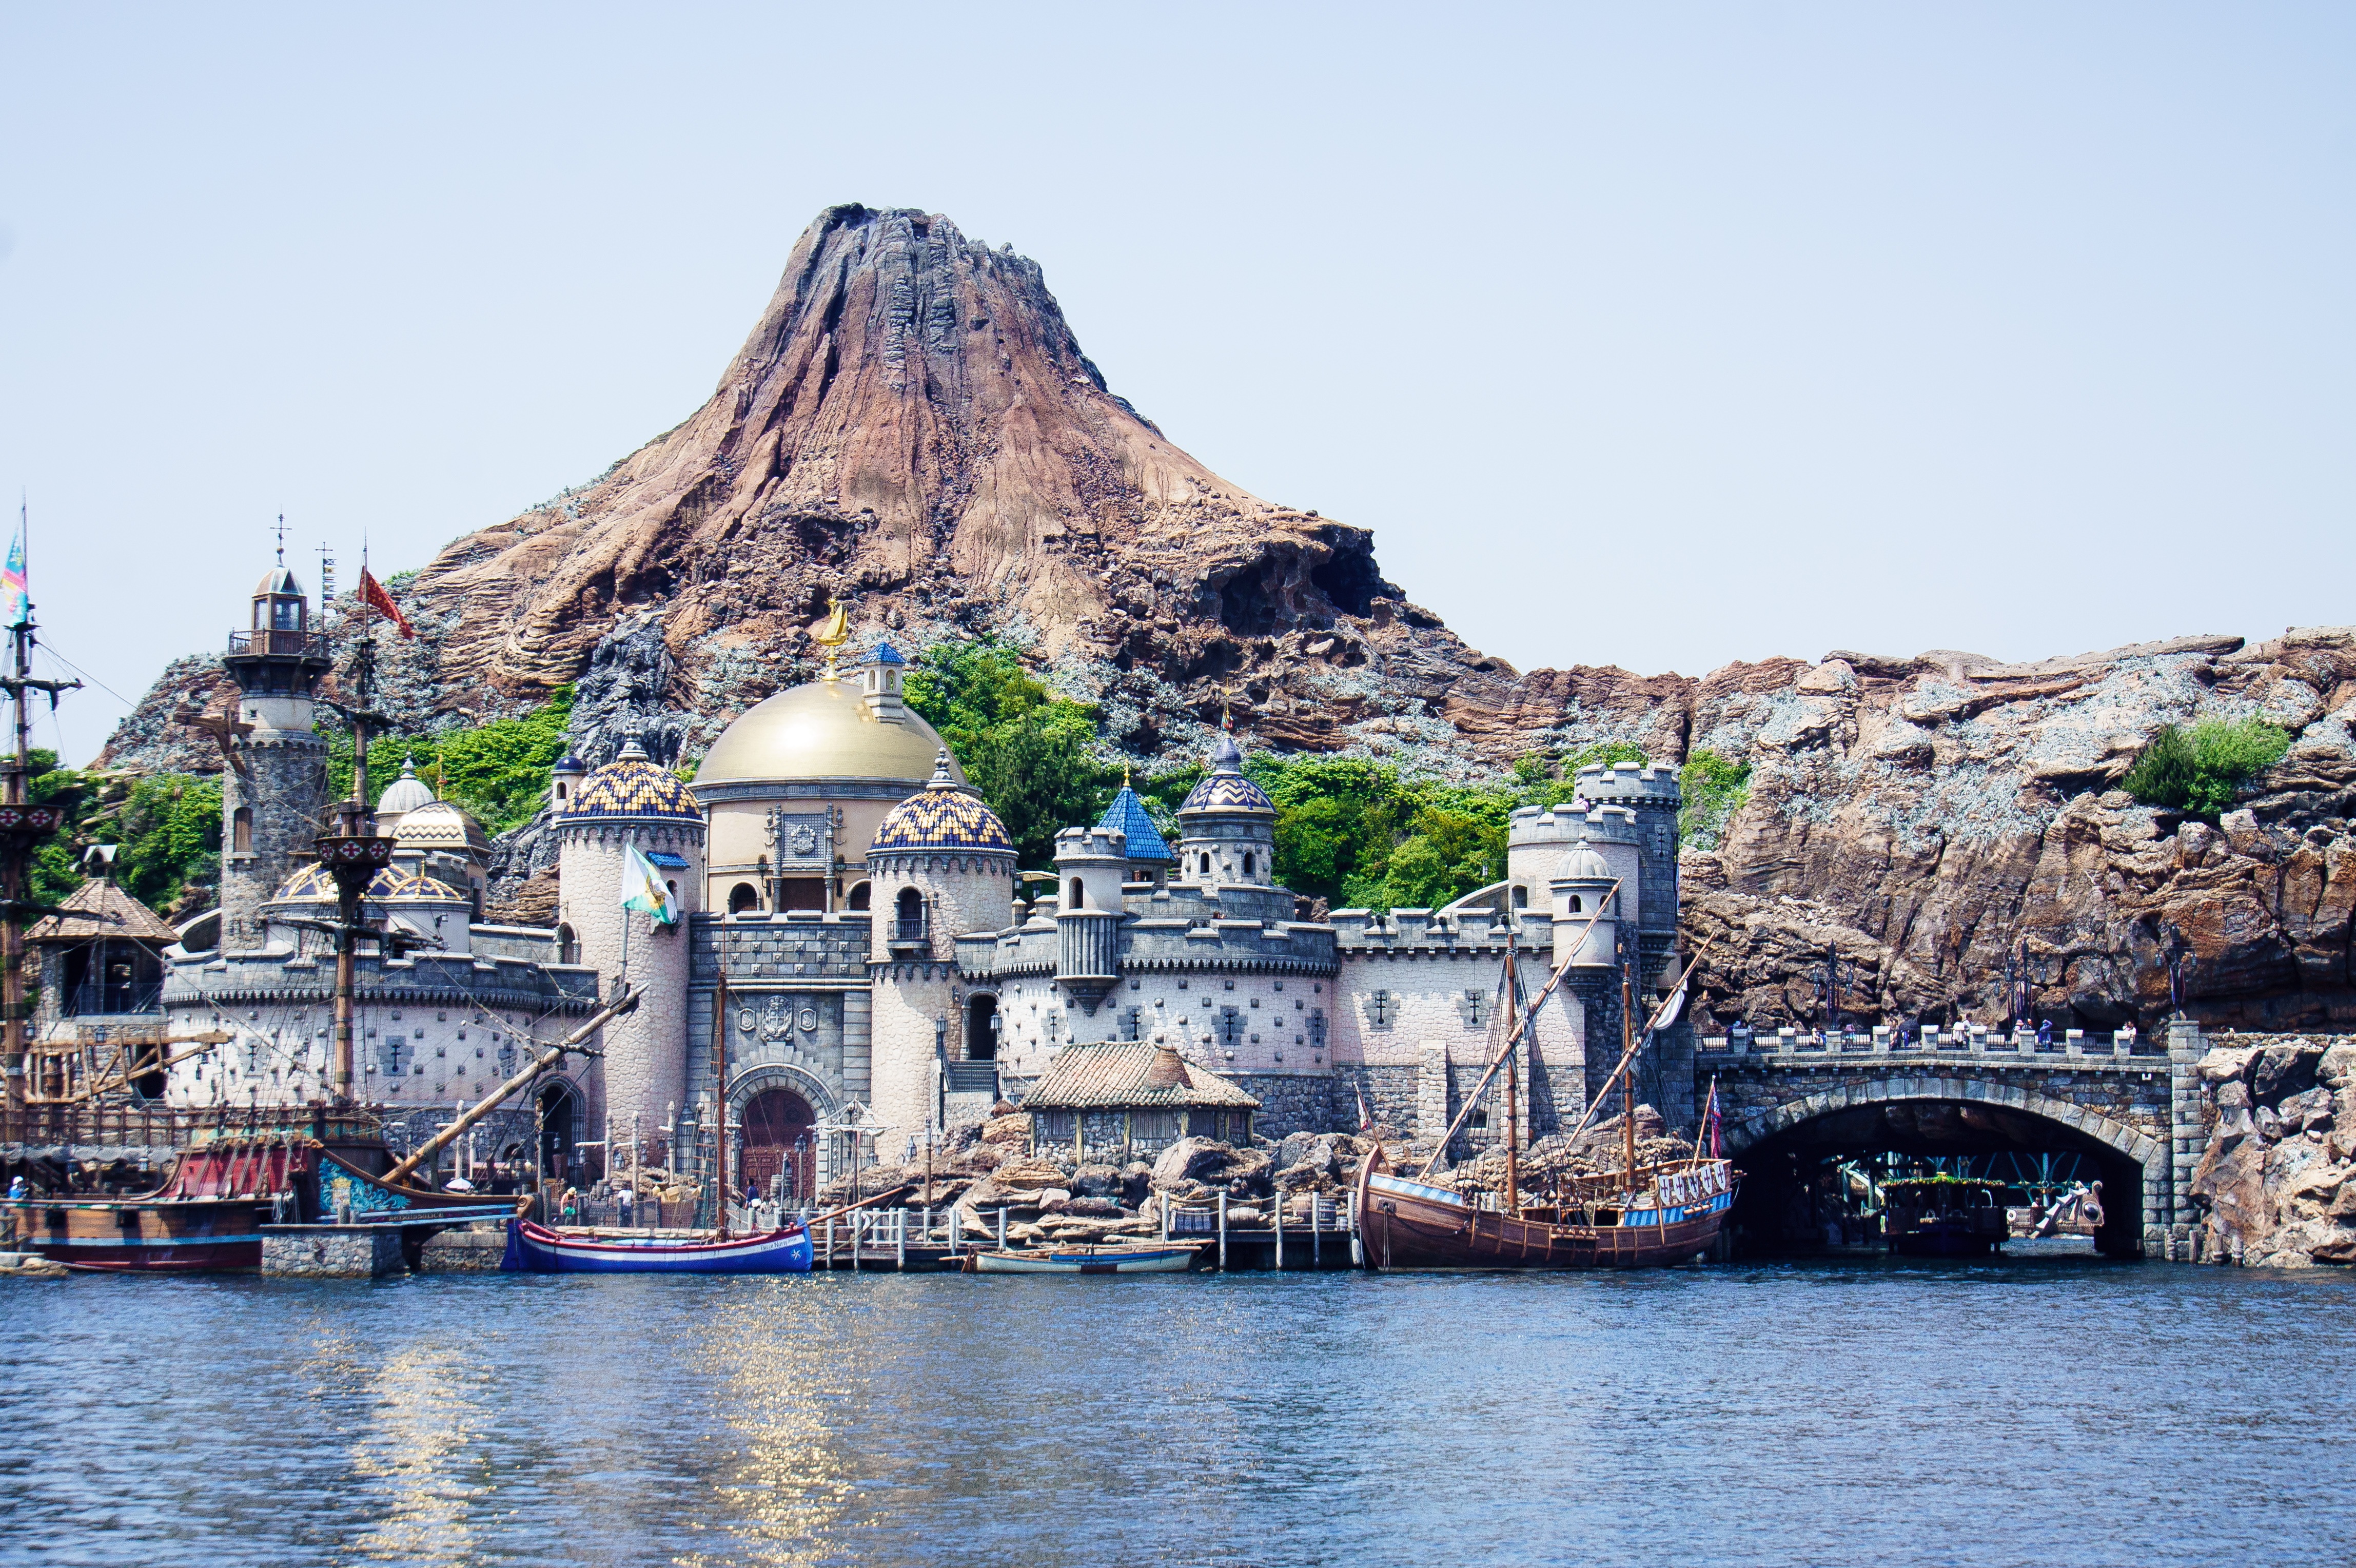
sea, coast, flower, town, river, cityscape, vacation, travel, bay, landmark, harbor, tourism, japan, waterway, disney, tokyo, landform, geographical feature